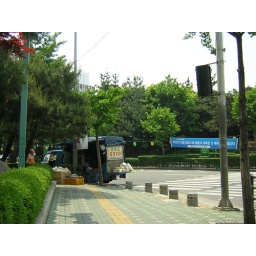
Just a view of a street near my house